Ford Model A engine

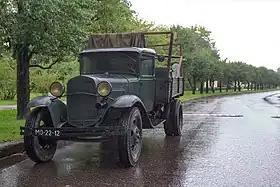
Soviet GAZ-AA, originally built with Ford Model AA components.

Other truck manufacturers used the Ford Model A engine, as well, or a variant thereof – particularly if they were also using a Ford Model A or Model AA chassis, or license-building the same under their own name. The GAZ-AA (Soviet Union), produced from 1931 to 1938 is one example, though by 1938 it was using an improved engine.